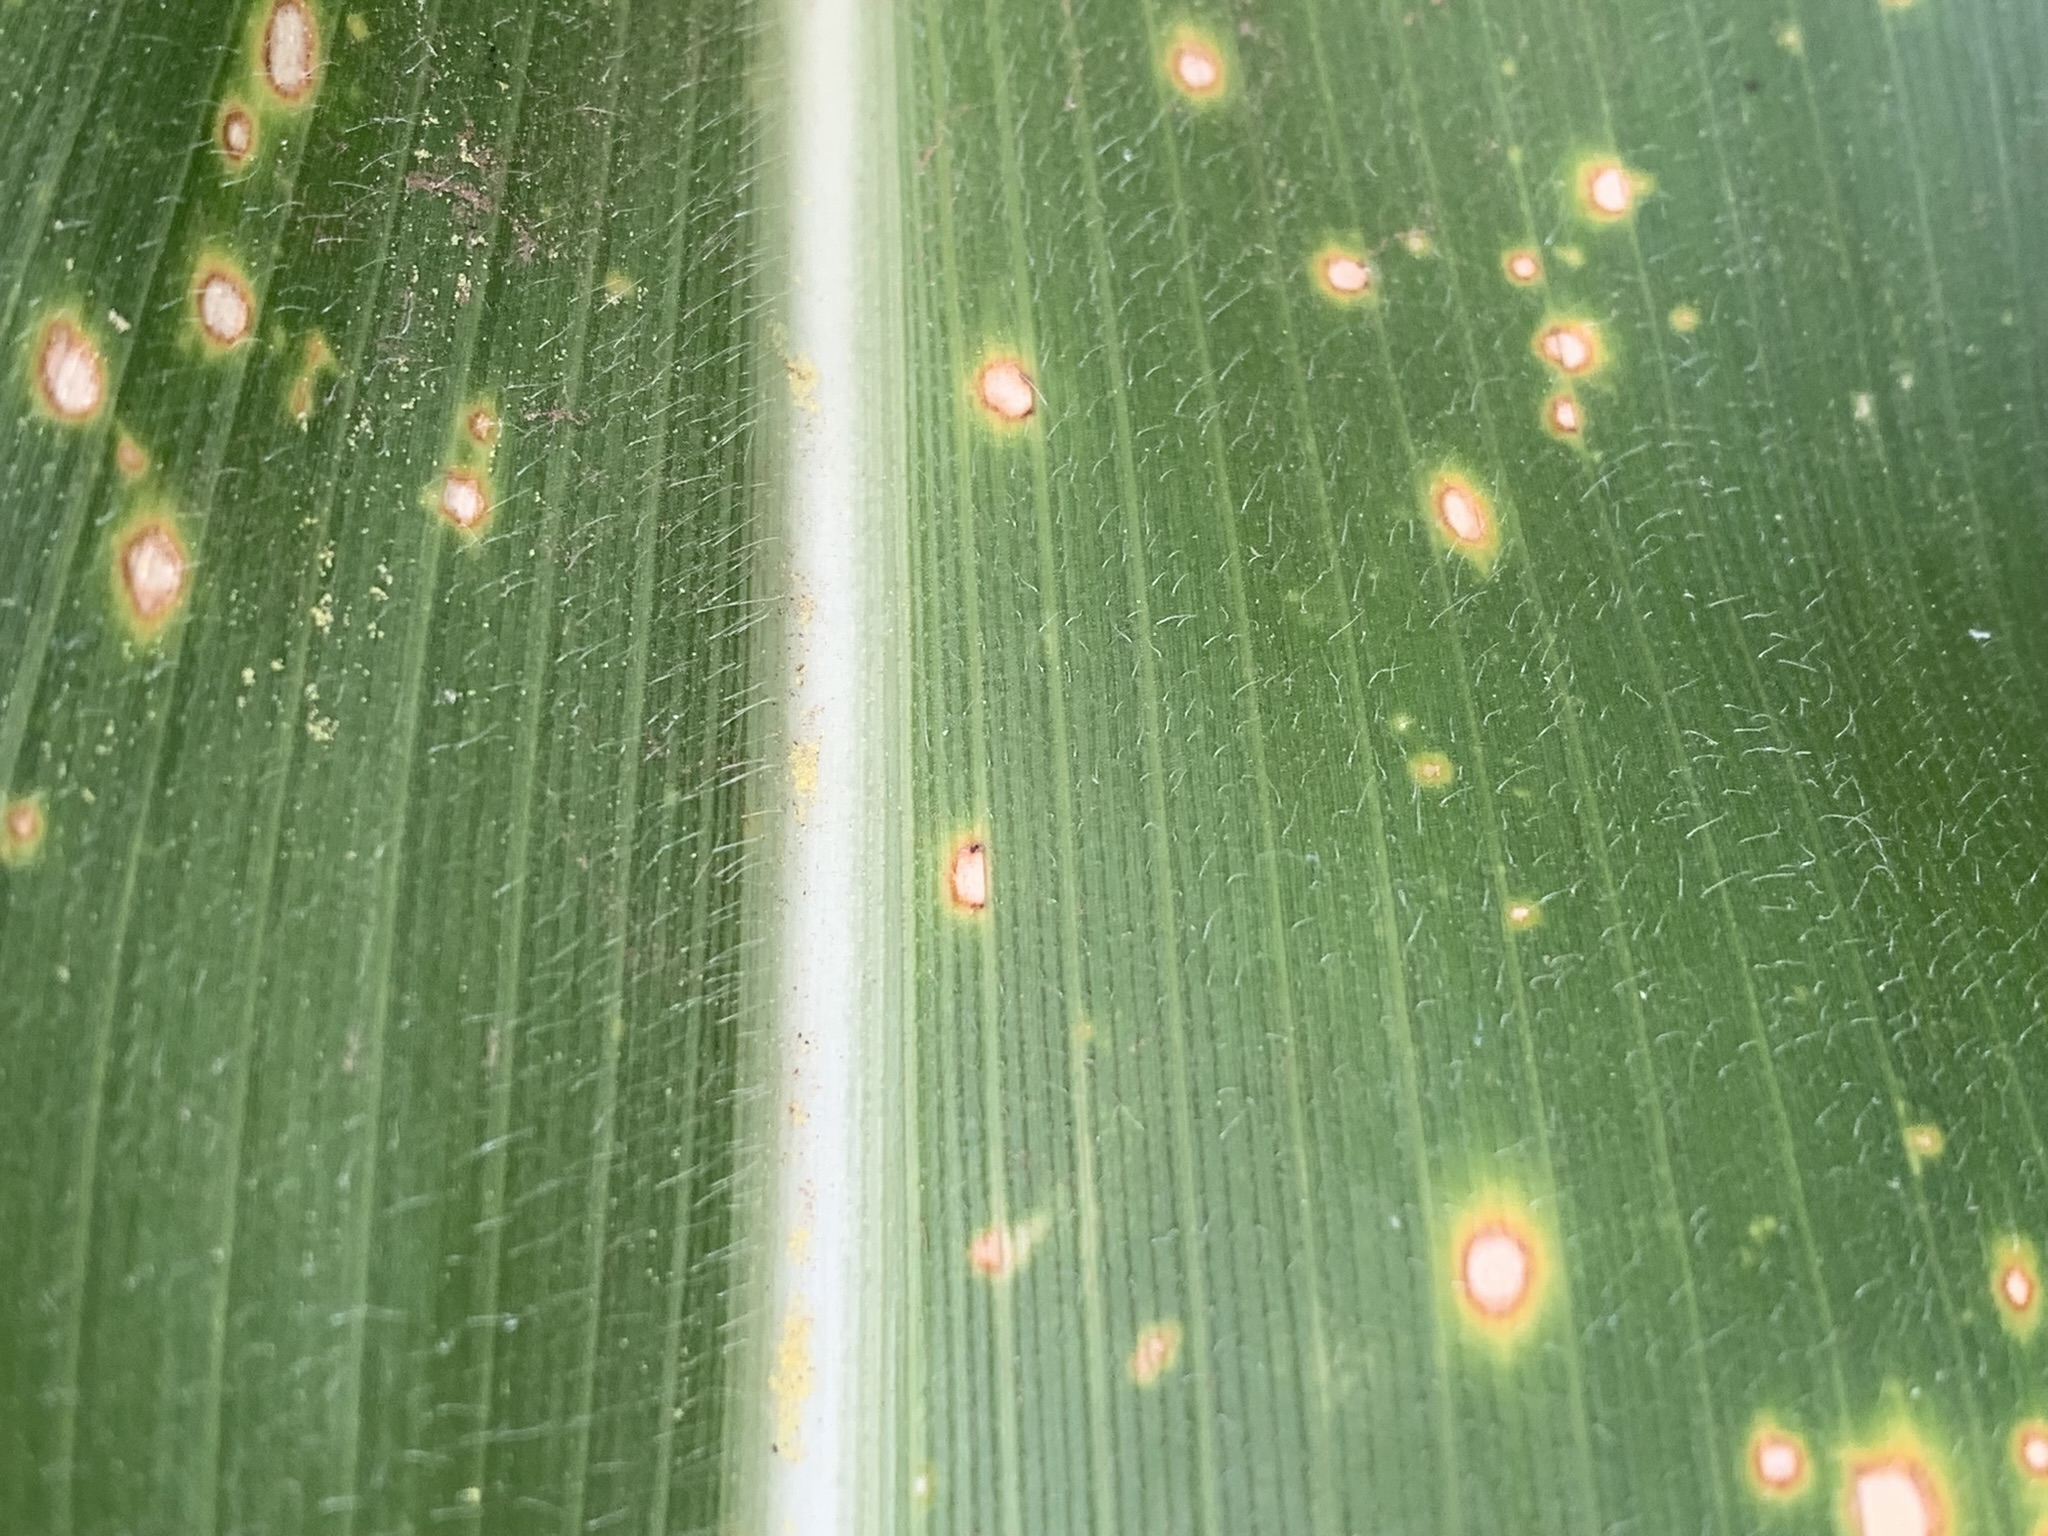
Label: MLN